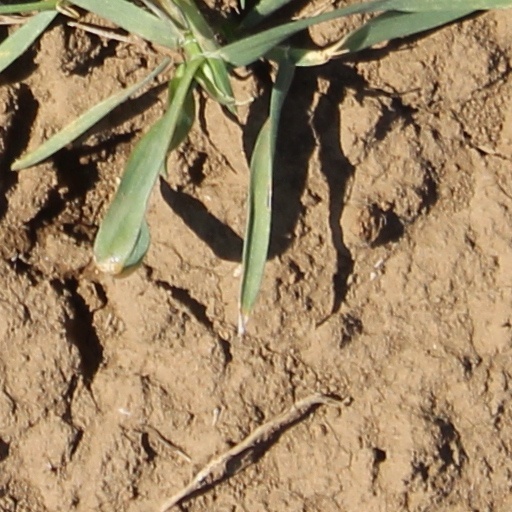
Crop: wheat